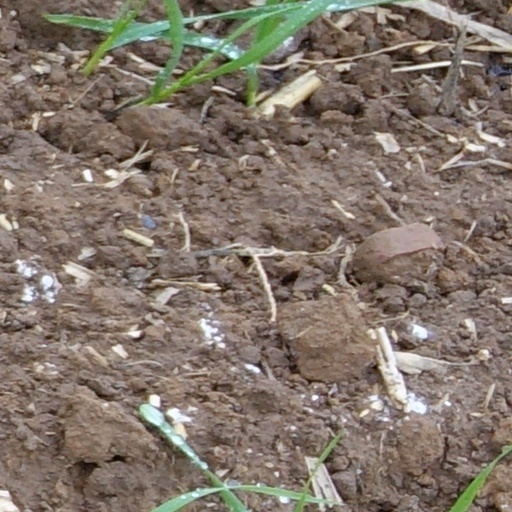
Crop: wheat